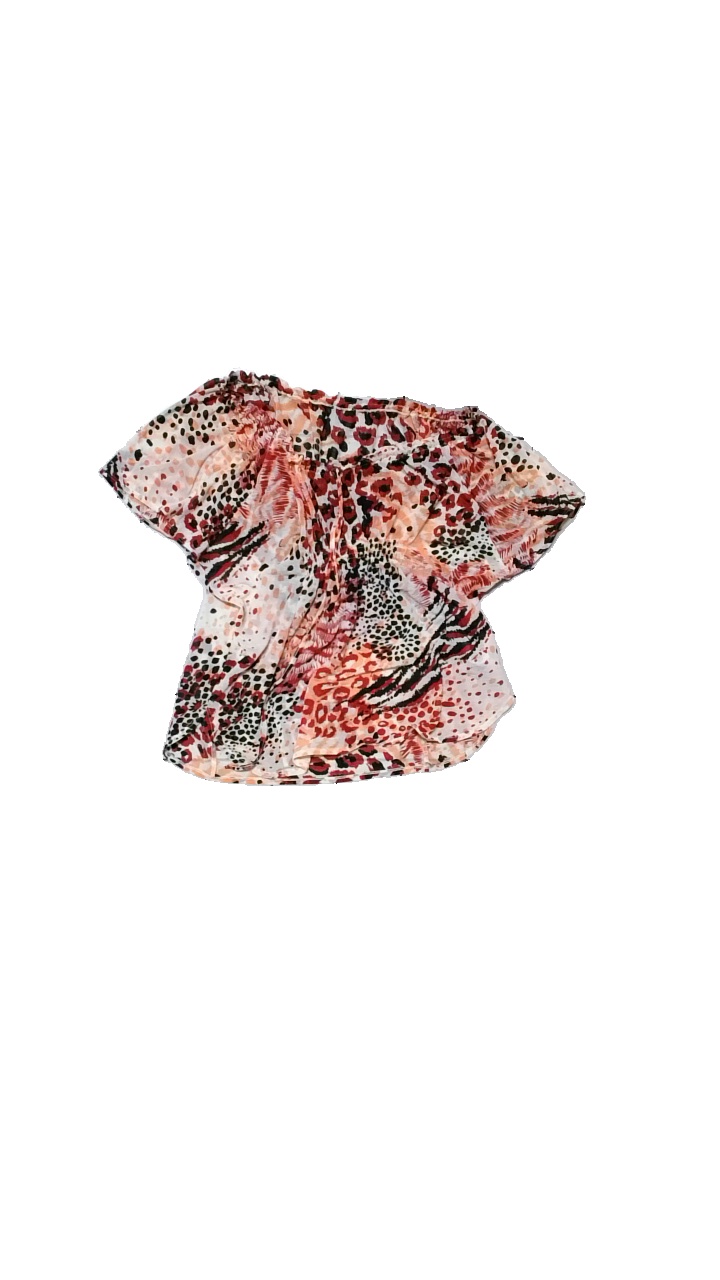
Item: Blouse (Ladies)
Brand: Missing
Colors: Pink, Black
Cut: Regular
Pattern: Other
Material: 100% polyester
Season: All
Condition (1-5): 4
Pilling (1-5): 4
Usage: Reuse
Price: <50